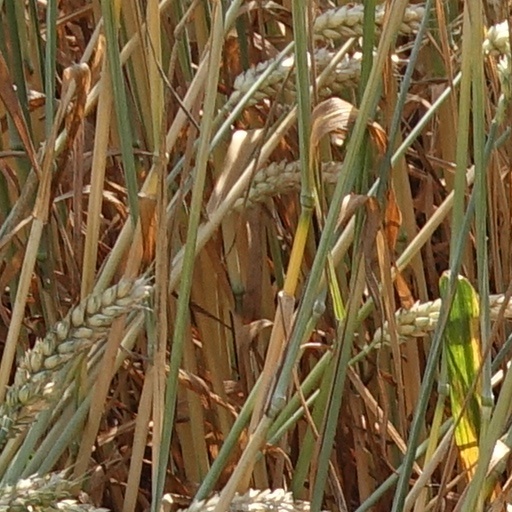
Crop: wheat